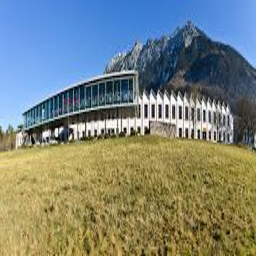
University of Liechtenstein